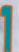
Number: 1